Renaissance sculpture

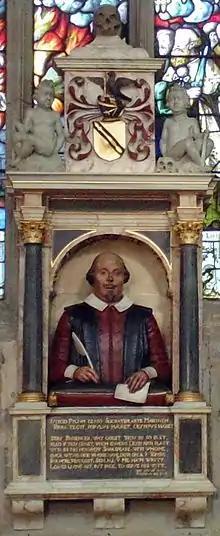
Shakespeare's funerary monument at Holy Trinity Church, Stratford, by Gerard Johnson.

Michel Erhart of Ulm achieved great stylistic control. His most important work is the altar of the Benedictine monastery of Blaubeurer (Baden-Württemberg) where five large polychrome sculptures can be seen in the box. In the Germanic peripheral territories, in South Tyrol, the sculptor Michael Pacher worked; among his works, the main altar of St. Wolfgang, eleven meters high and where painting is masterfully combined with sculpture, stands out.